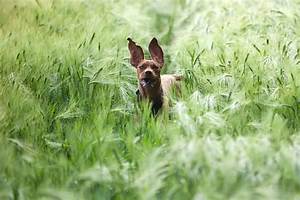
Label: dog